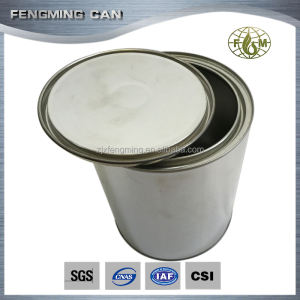
Label: metal